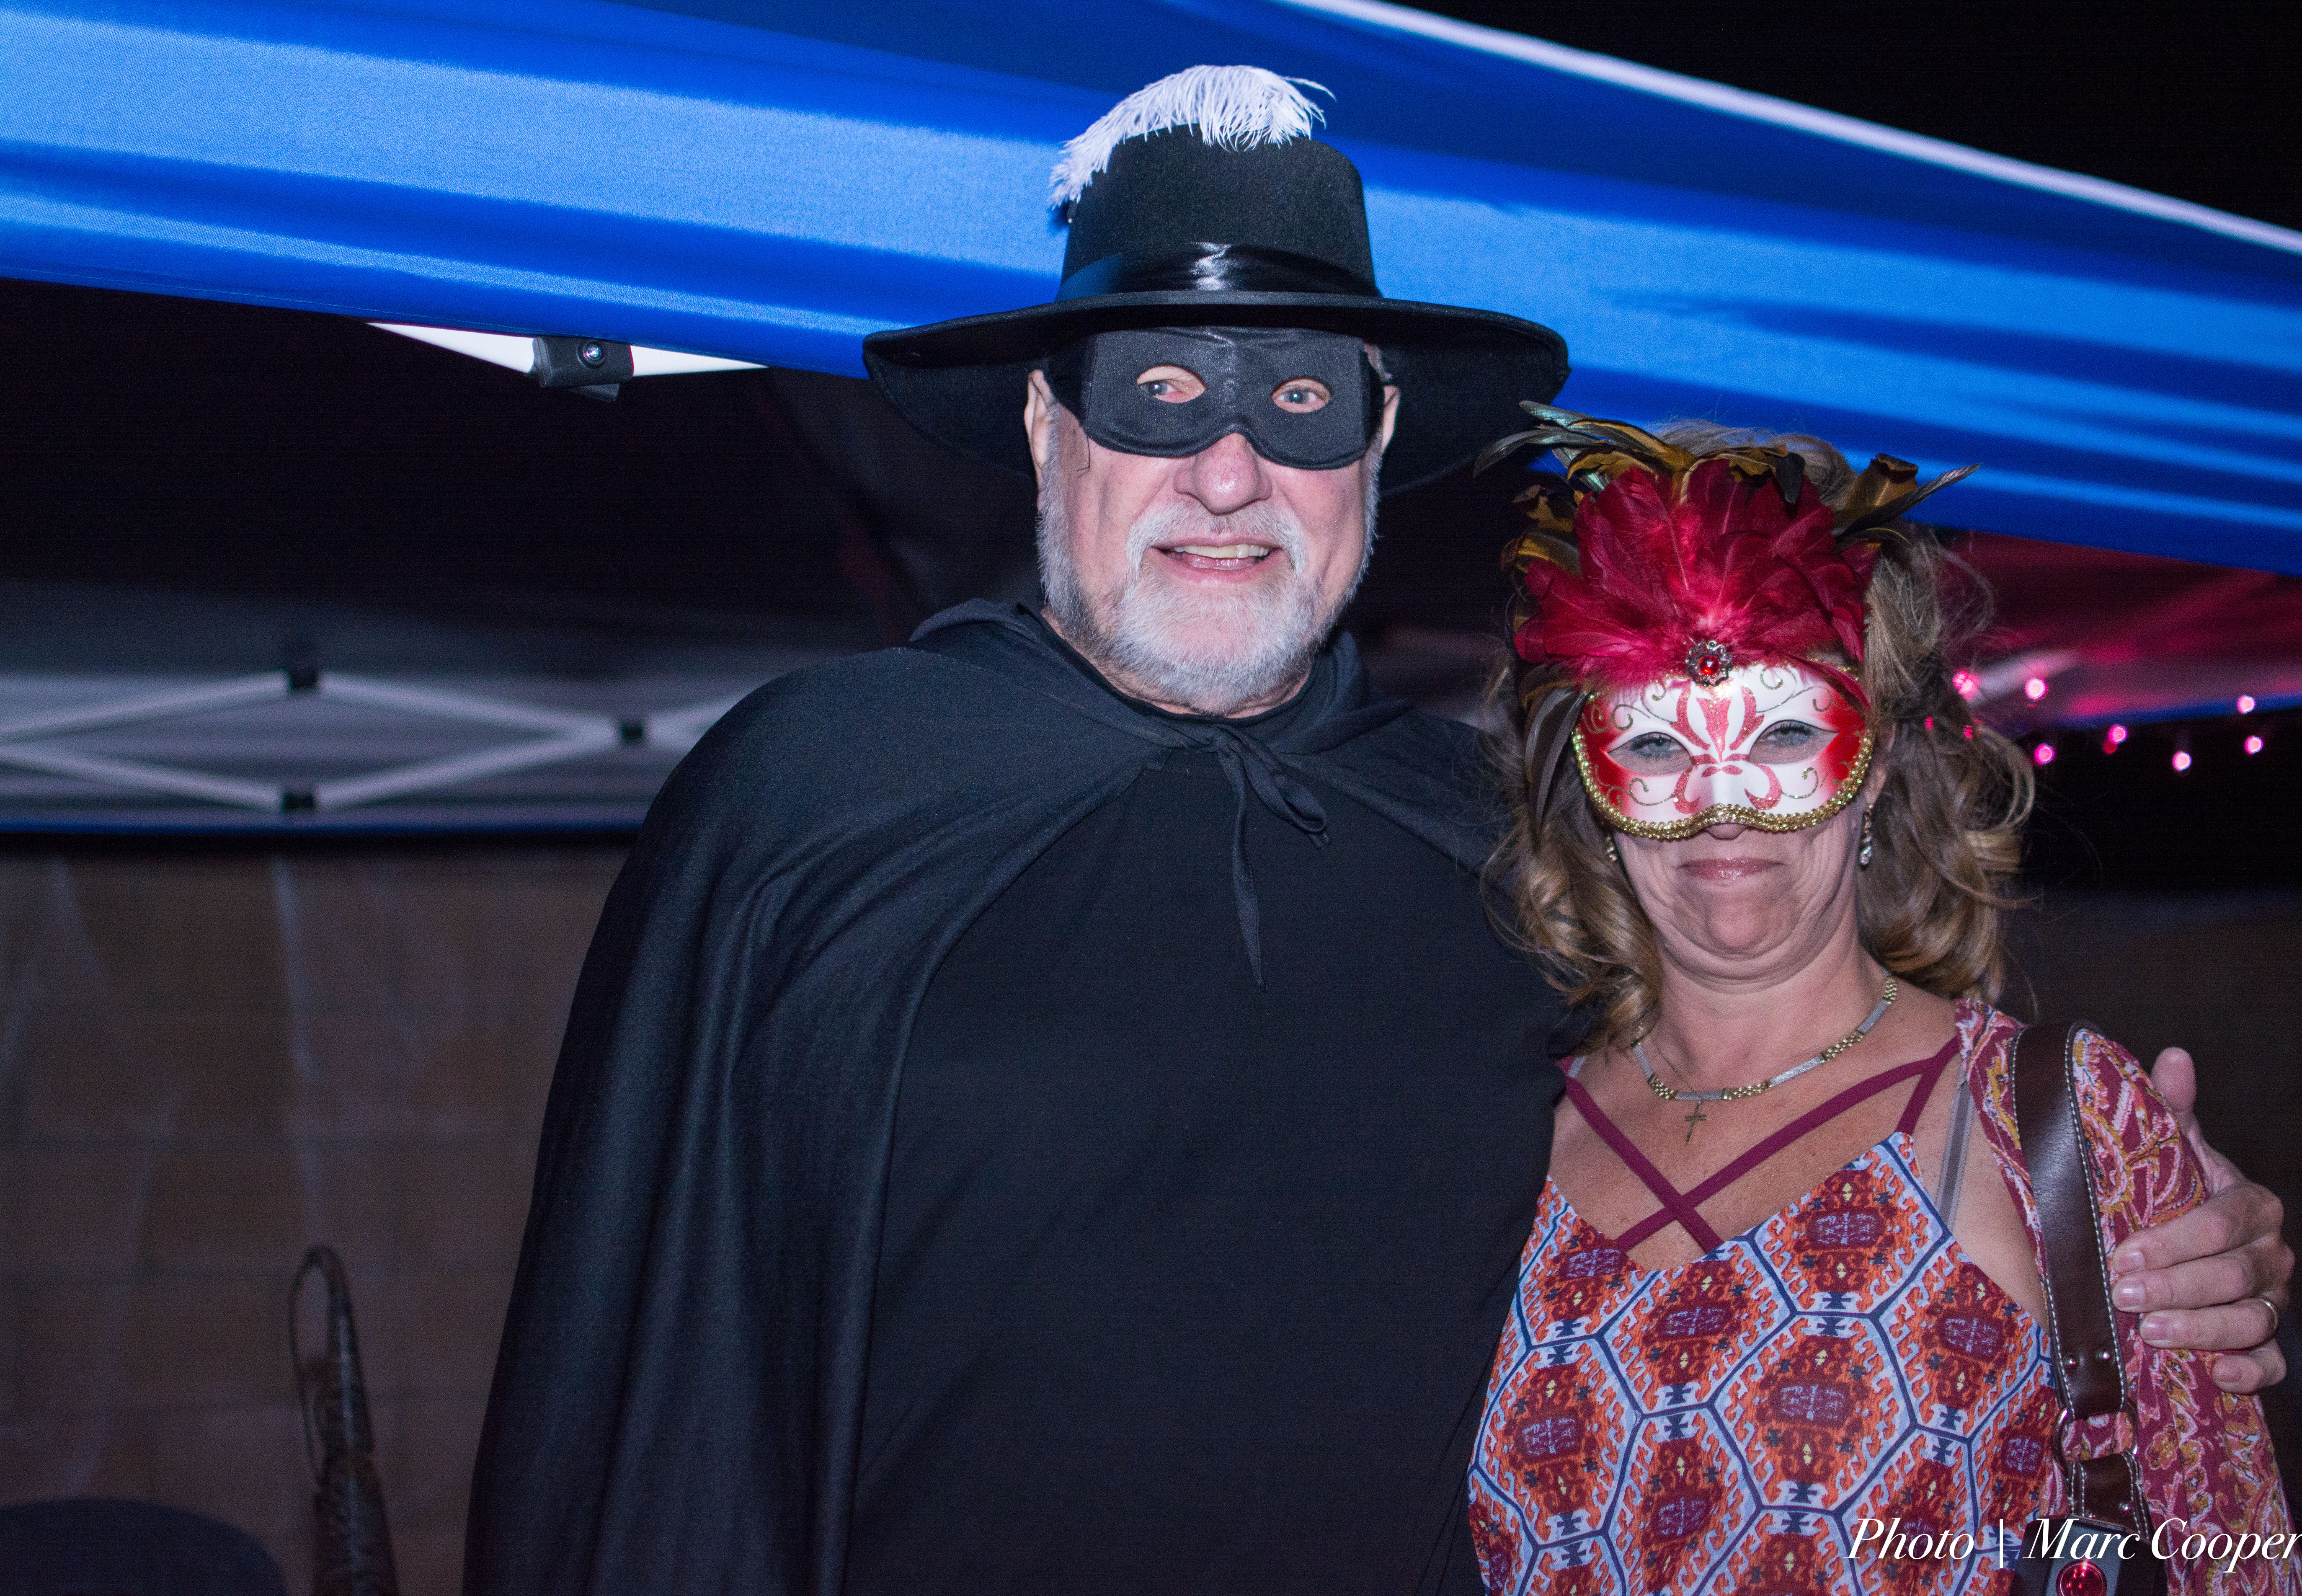
clothing, cool image, costume, i